Grossfuss Sturmgewehr

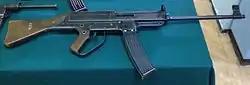
Late war German prototype named Grossfuss Sturmgewehr (or Horn Stg)

Grossfuss Sturmgewehr was a prototype assault rifle designed during World War II by Kurt Horn at the company better known for their contribution to the German arsenal made with the MG 42.